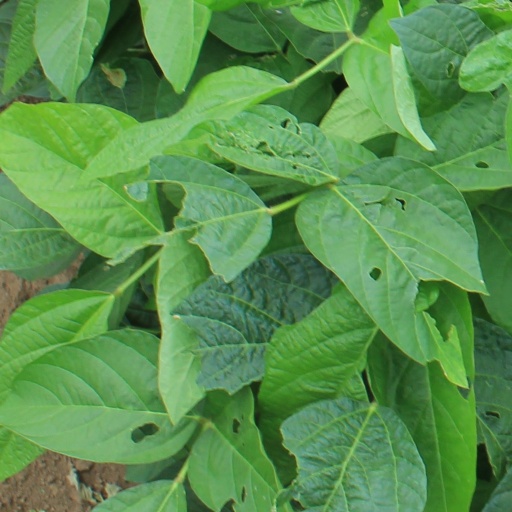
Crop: soybean